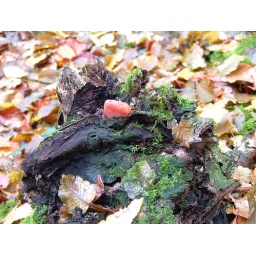
the stone in the tree